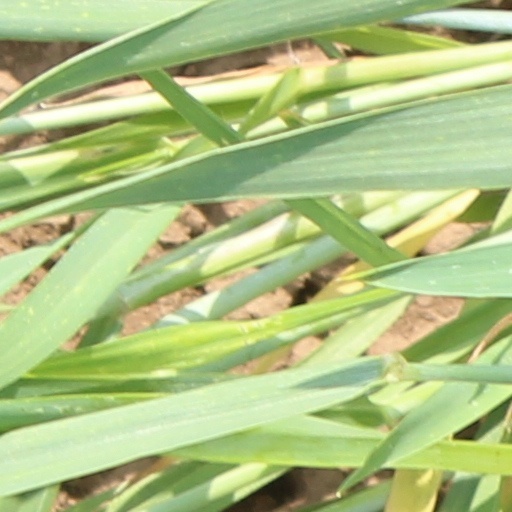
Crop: wheat